Downtown Toronto

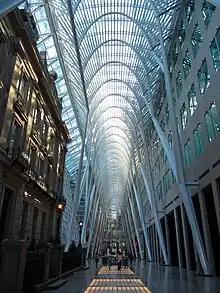
The Hockey Hall of Fame and the Allen Lambert Galleria complex are a major landmark located on Yonge Street.

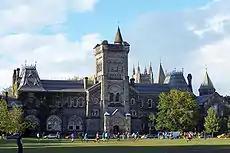
The University of Toronto's St. George campus is located in the north-west portion of downtown.

The Royal Conservatory of Music is a non-profit music education institution that is headquartered in downtown Toronto.